Germanicus's expedition into Germania

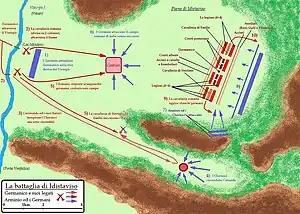
The plain of Idistaviso and the battle that took place between the legions of Germanicus and the hordes of the Germans of Arminius in 16 AD.

At the end of Germanicus' first campaign in the Marsi, Tiberius decided to award him a triumph while the war was still being fought. He had carefully prepared the new campaign of 15 AD, anticipating the operations to spring and attacking the Chatti tribe first. Germanicus hoped that before crossing the Rhine he had succeeded in dividing the enemy into two parties: